Terry Fenwick

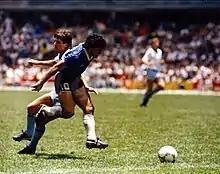
Fenwick playing for England at the 1986 FIFA World Cup in the build up to the "Goal of the Century"

Terence William Fenwick (born 17 November 1959) is an English former football manager and player who played either as a centre-back or a full-back.